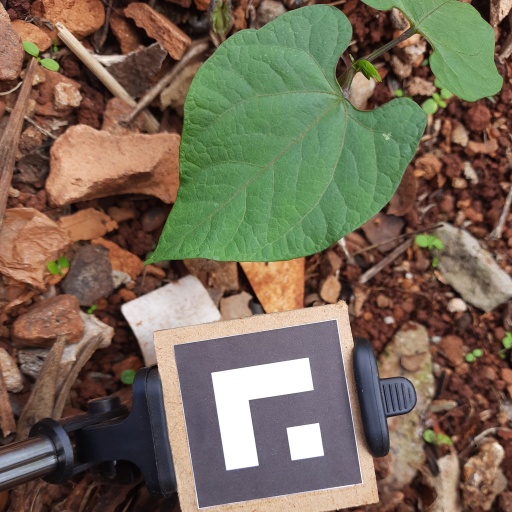
Observations: flat surface, no eating holes, under shade